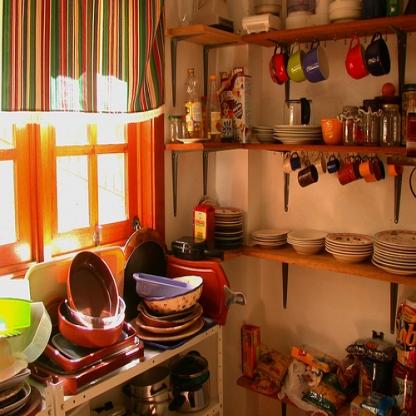
Scene: Indoor